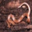
Label: snake